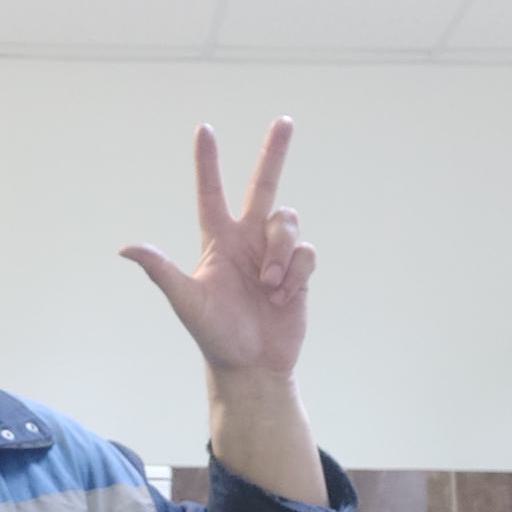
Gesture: three2